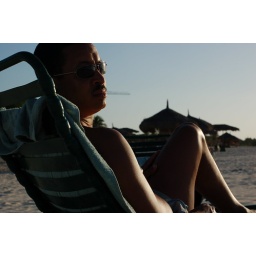
umi in beach chair